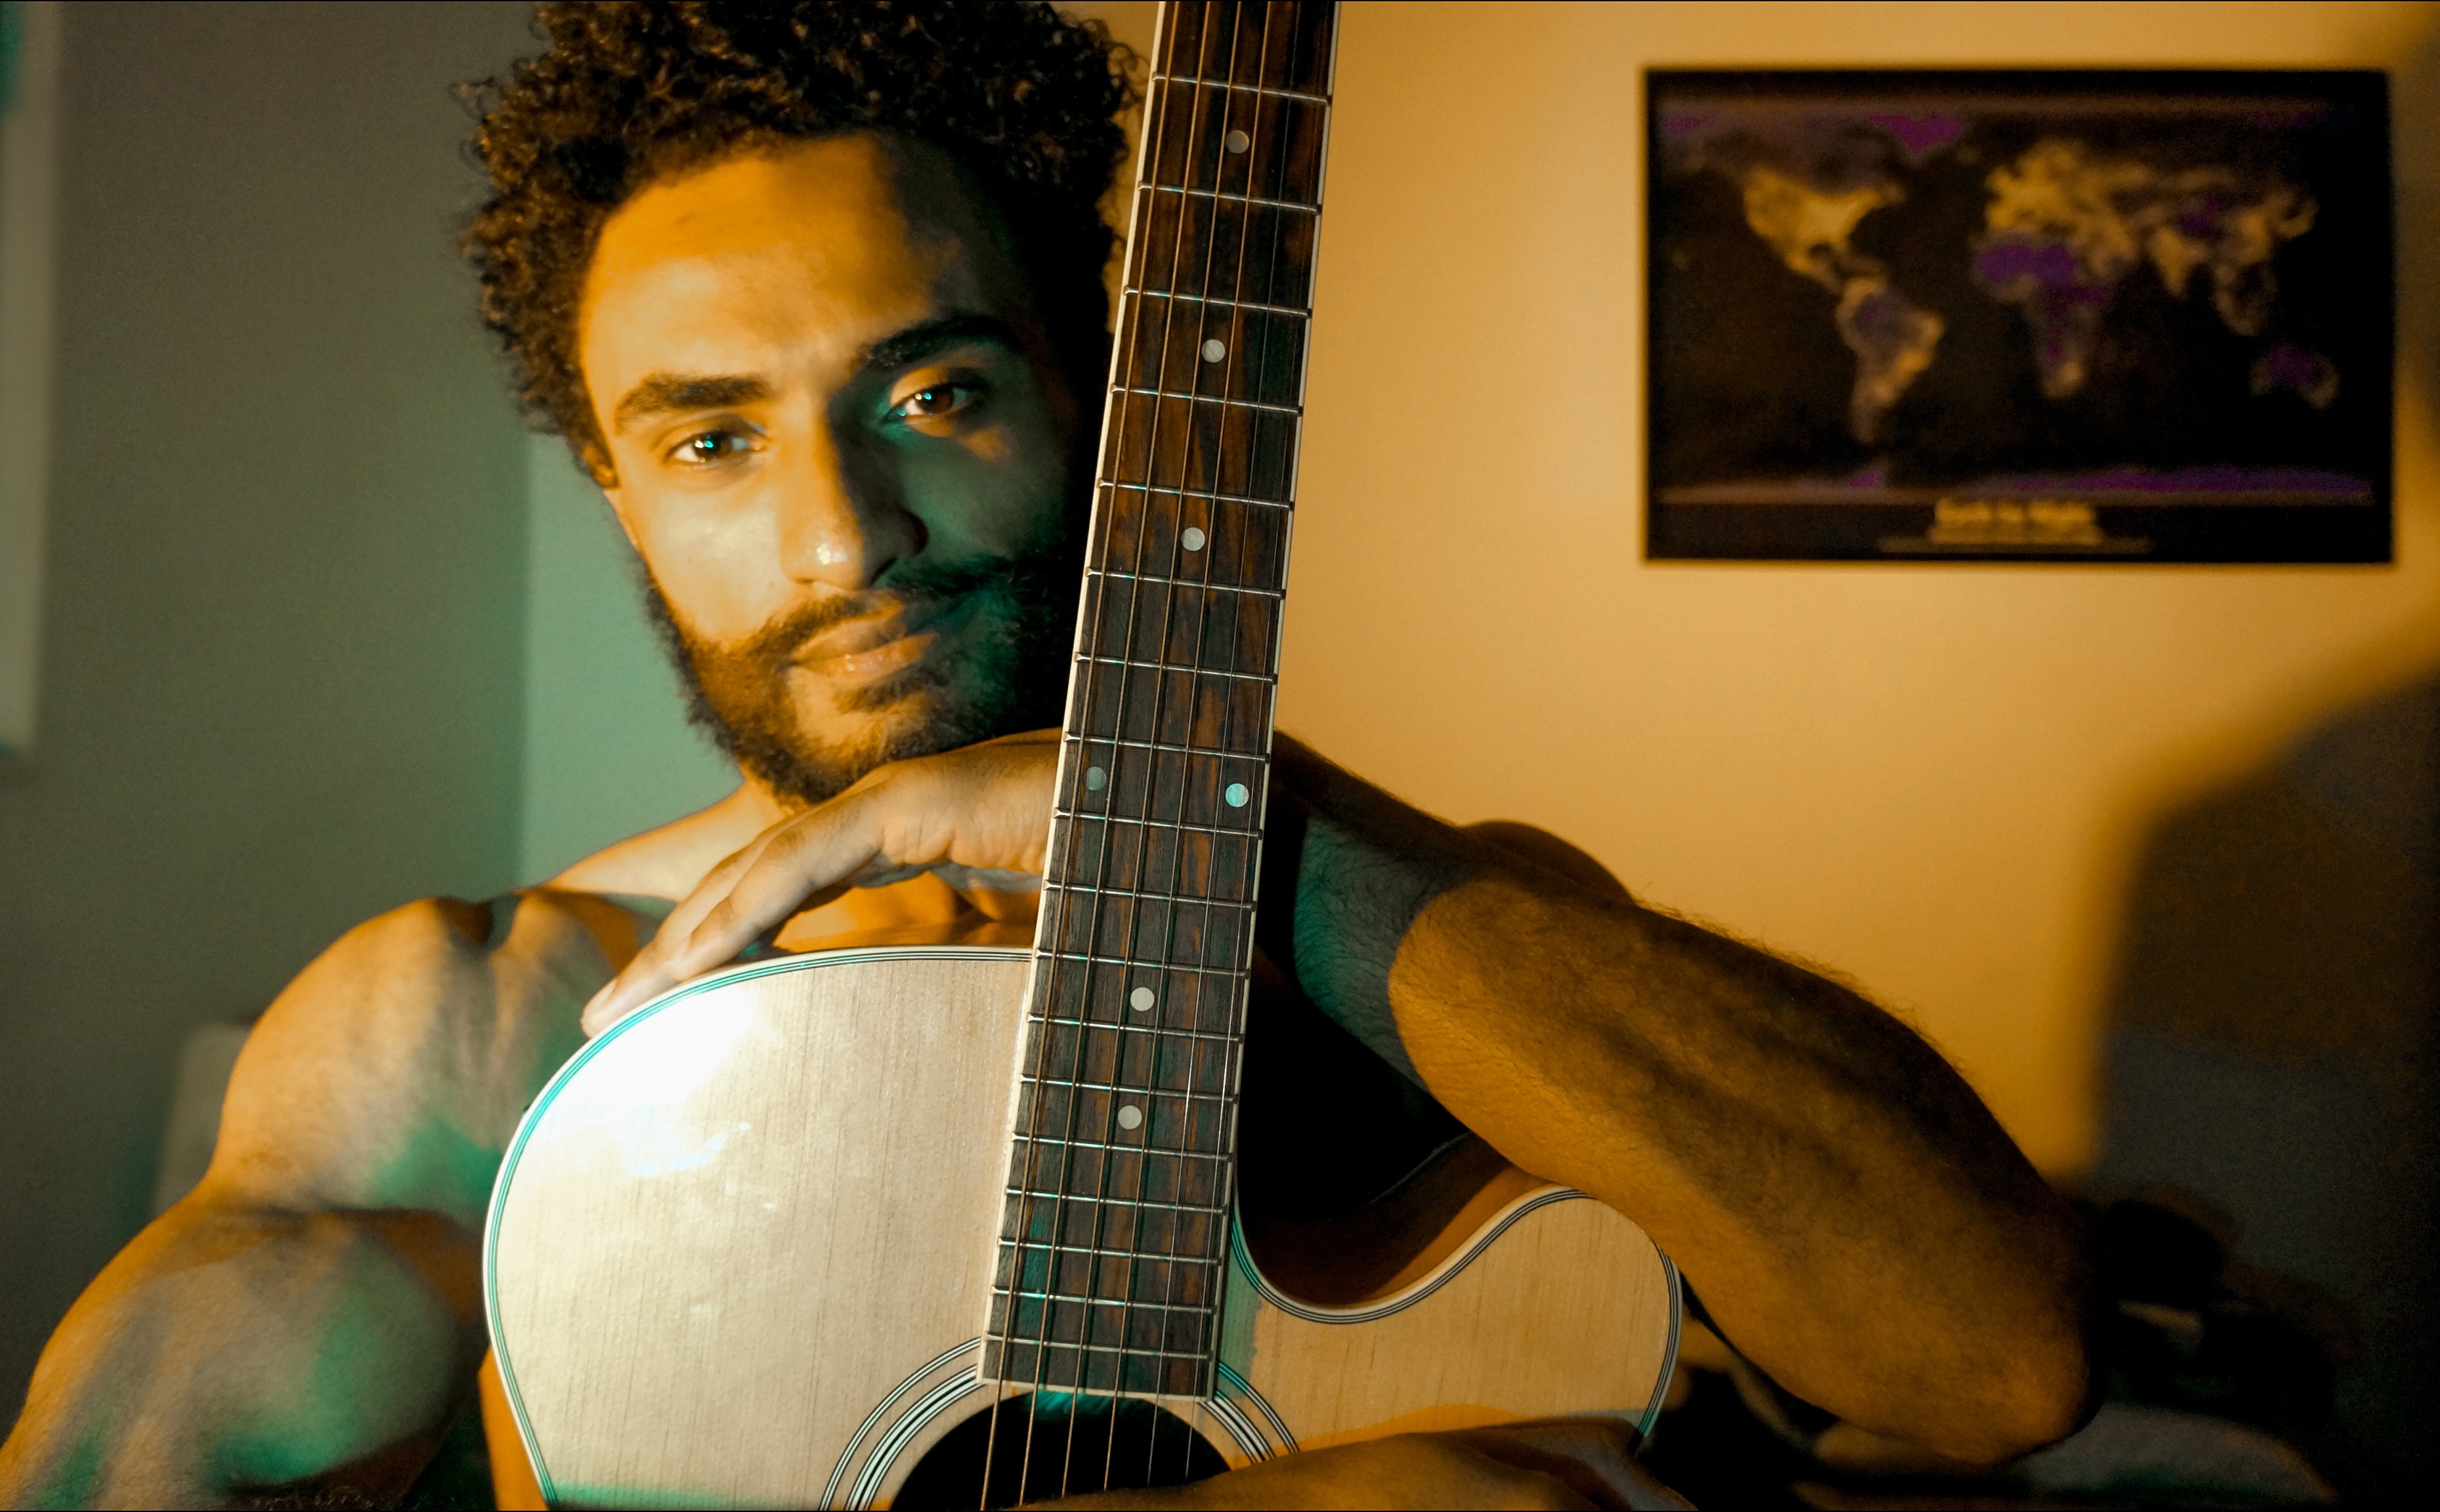
guitar, string instrument, musical instrument, plucked string instruments, musician, acoustic guitar, music, string instrument accessory, guitarist, bass guitar, facial hair, bassist, cuatro, jazz guitarist, guitar accessory, musical instrument accessory, tiple, artist, music artist